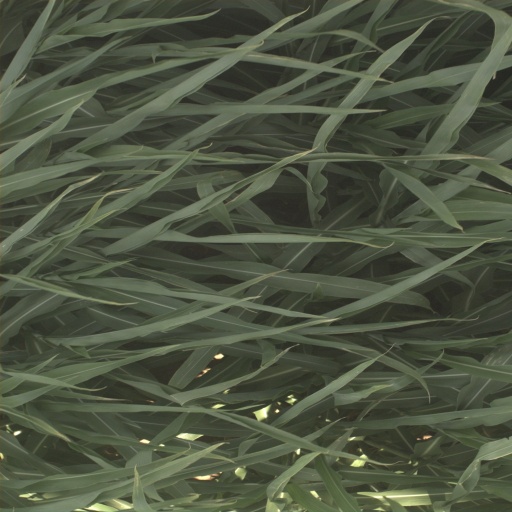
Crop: sorghum